Esch-sur-Sûre Castle

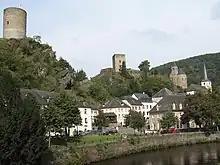
The Castle above the town

With the introduction of gunpowder in the 15th century, additional defences were required. The entire village was reinforced with a solid wall stretching 450 metres around the village complete with two defensive towers. The round watchtower or Lochturm opposite the keep was also built in the 15th century as were the entrance gate and the castle stables. The castle started to deteriorate in the middle of the 16th century and was dismantled in 1685 by the troops of Louis XIV. The outer wall was however left intact as many of the houses used of it for their back walls. The castle fell into the hands of commoners. When Victor Hugo visited the village in 1871, several families were still living there. In 1902, the Egyptian Martin Riano d’Hutzt bought the ruins from the State for 1,000 francs. He charged the architect Charles Arendt with restoration work and the chapel was restored in 1906 but then funds appear to have run out.